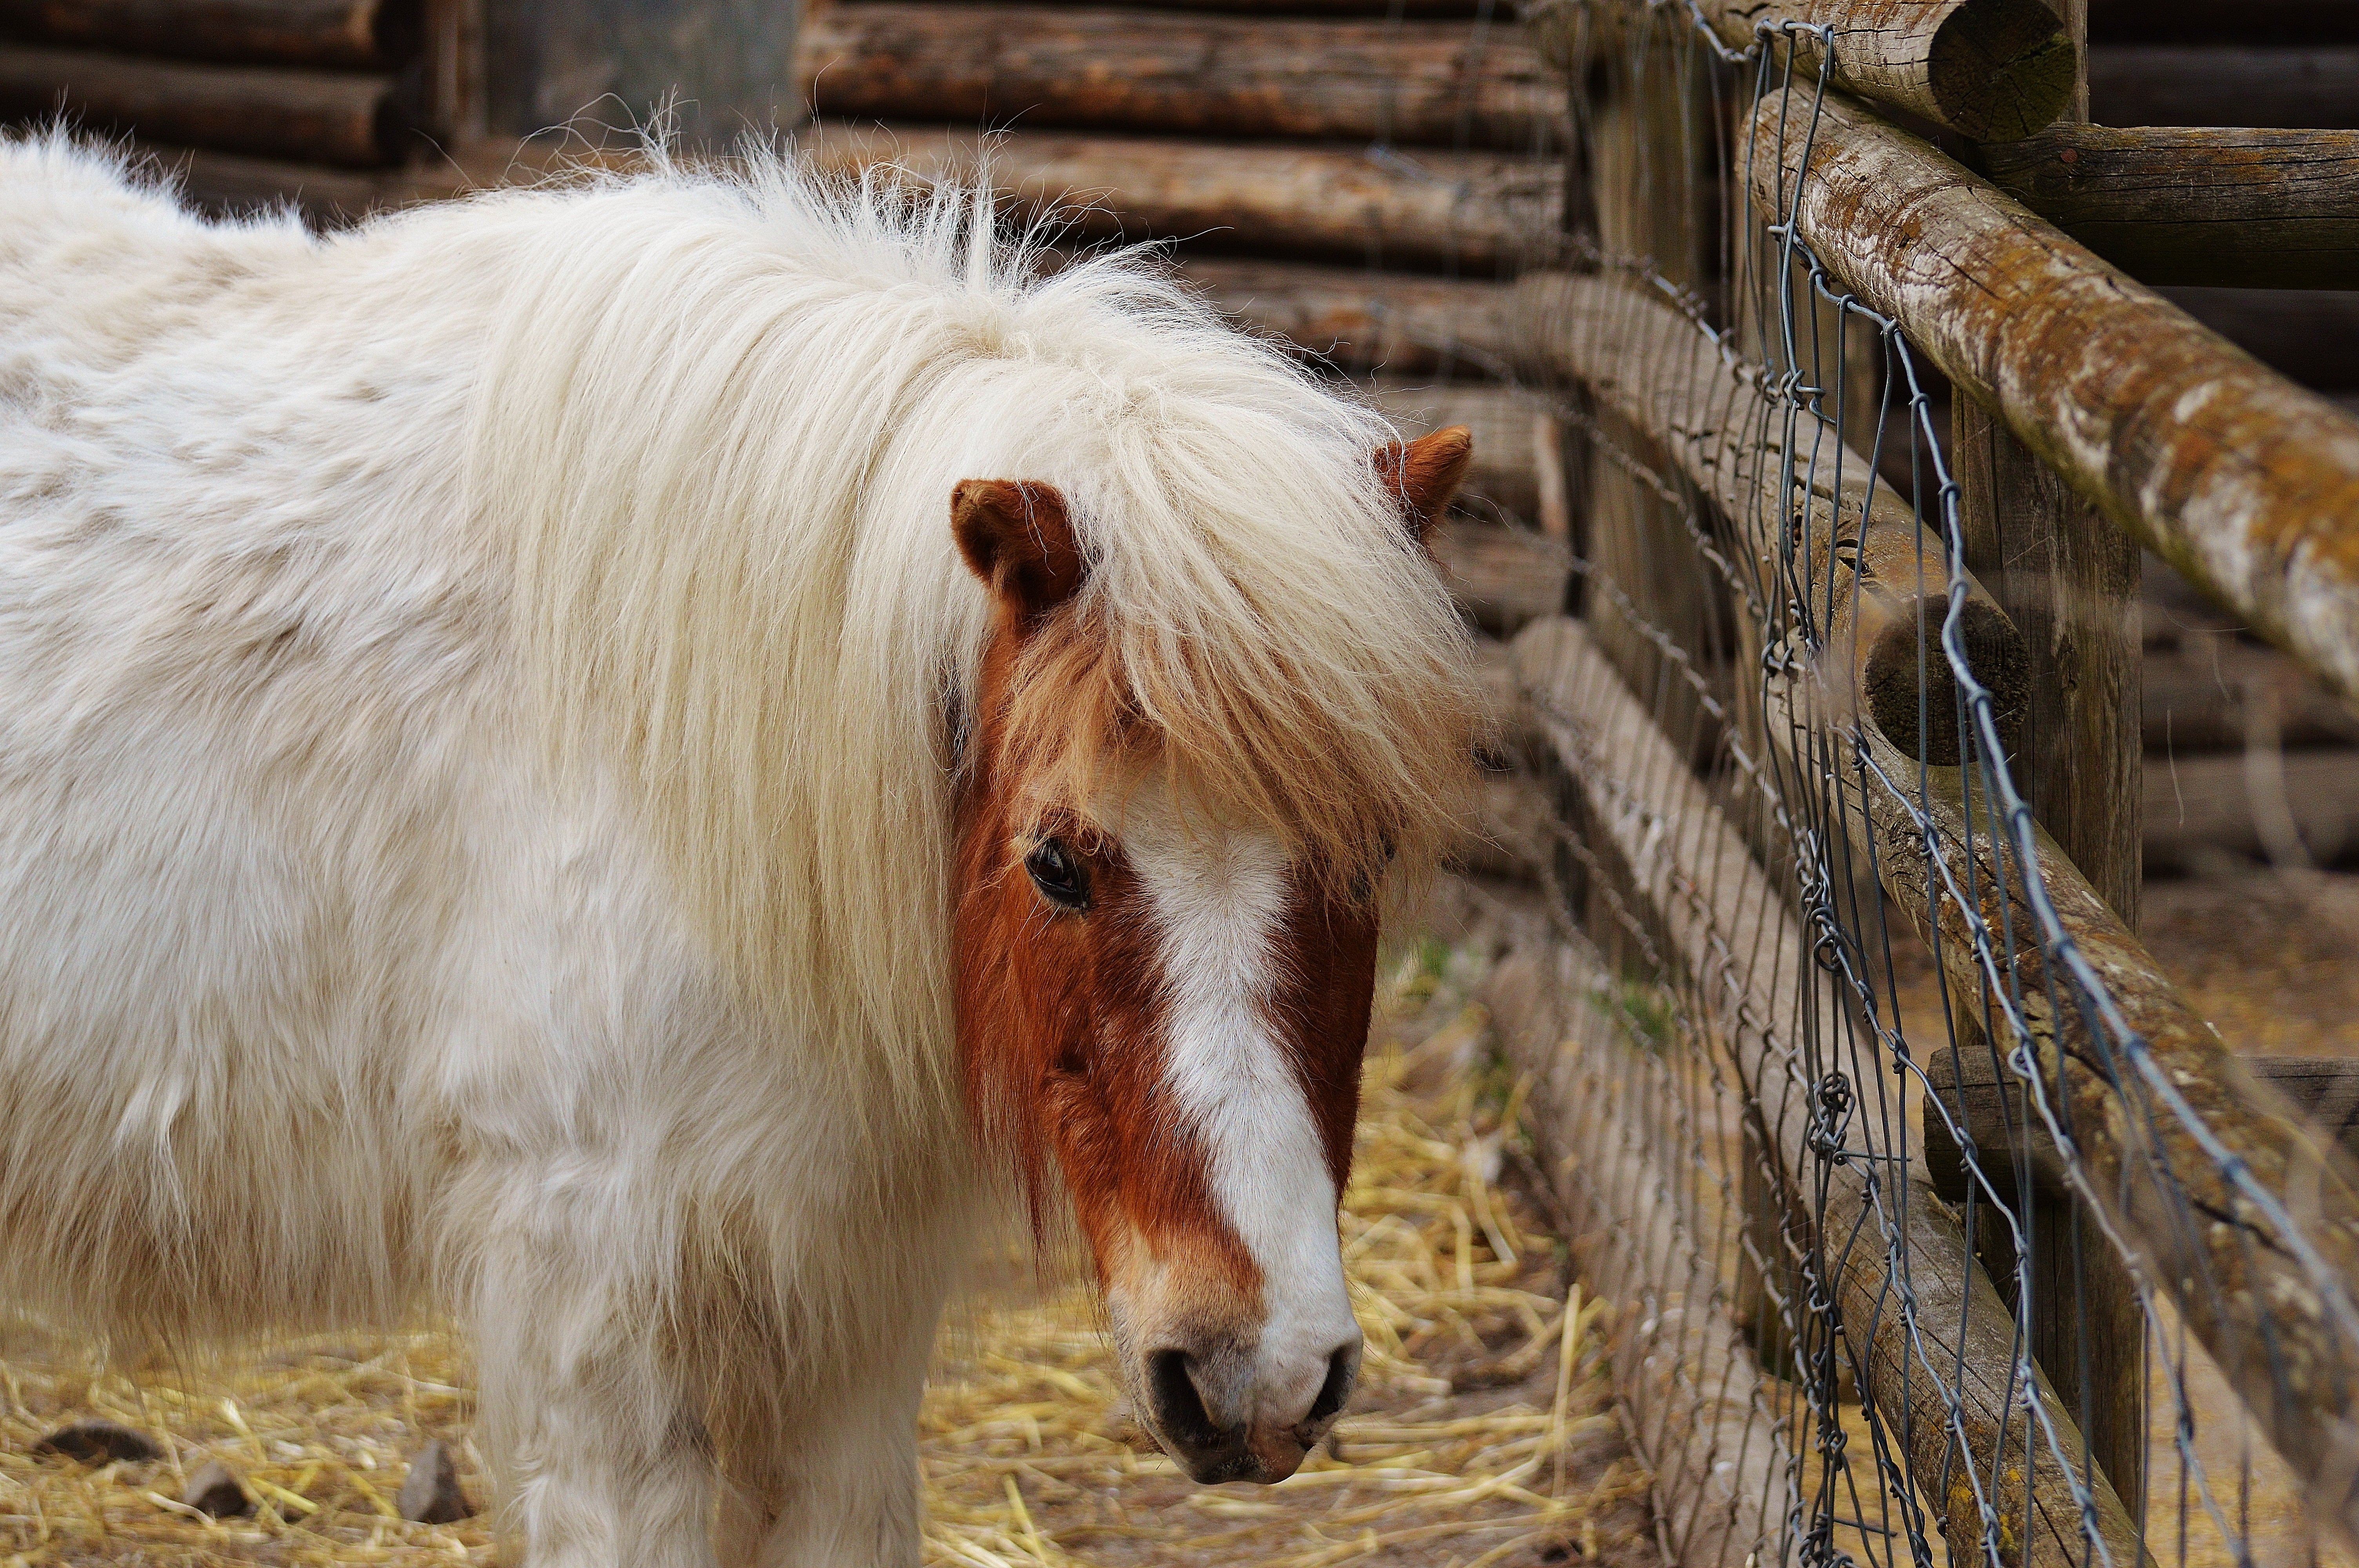
nature, white, animal, cute, portrait, horse, brown, mammal, stallion, mane, fauna, goats, pony, vertebrate, funny, mare, wildpark poing, horse like mammal, mustang horse